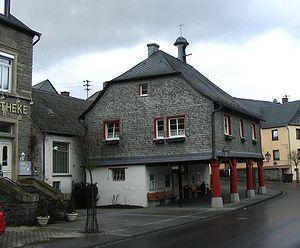
Rhaunen est une municipalité allemand de Rhénanie-Palatinat.